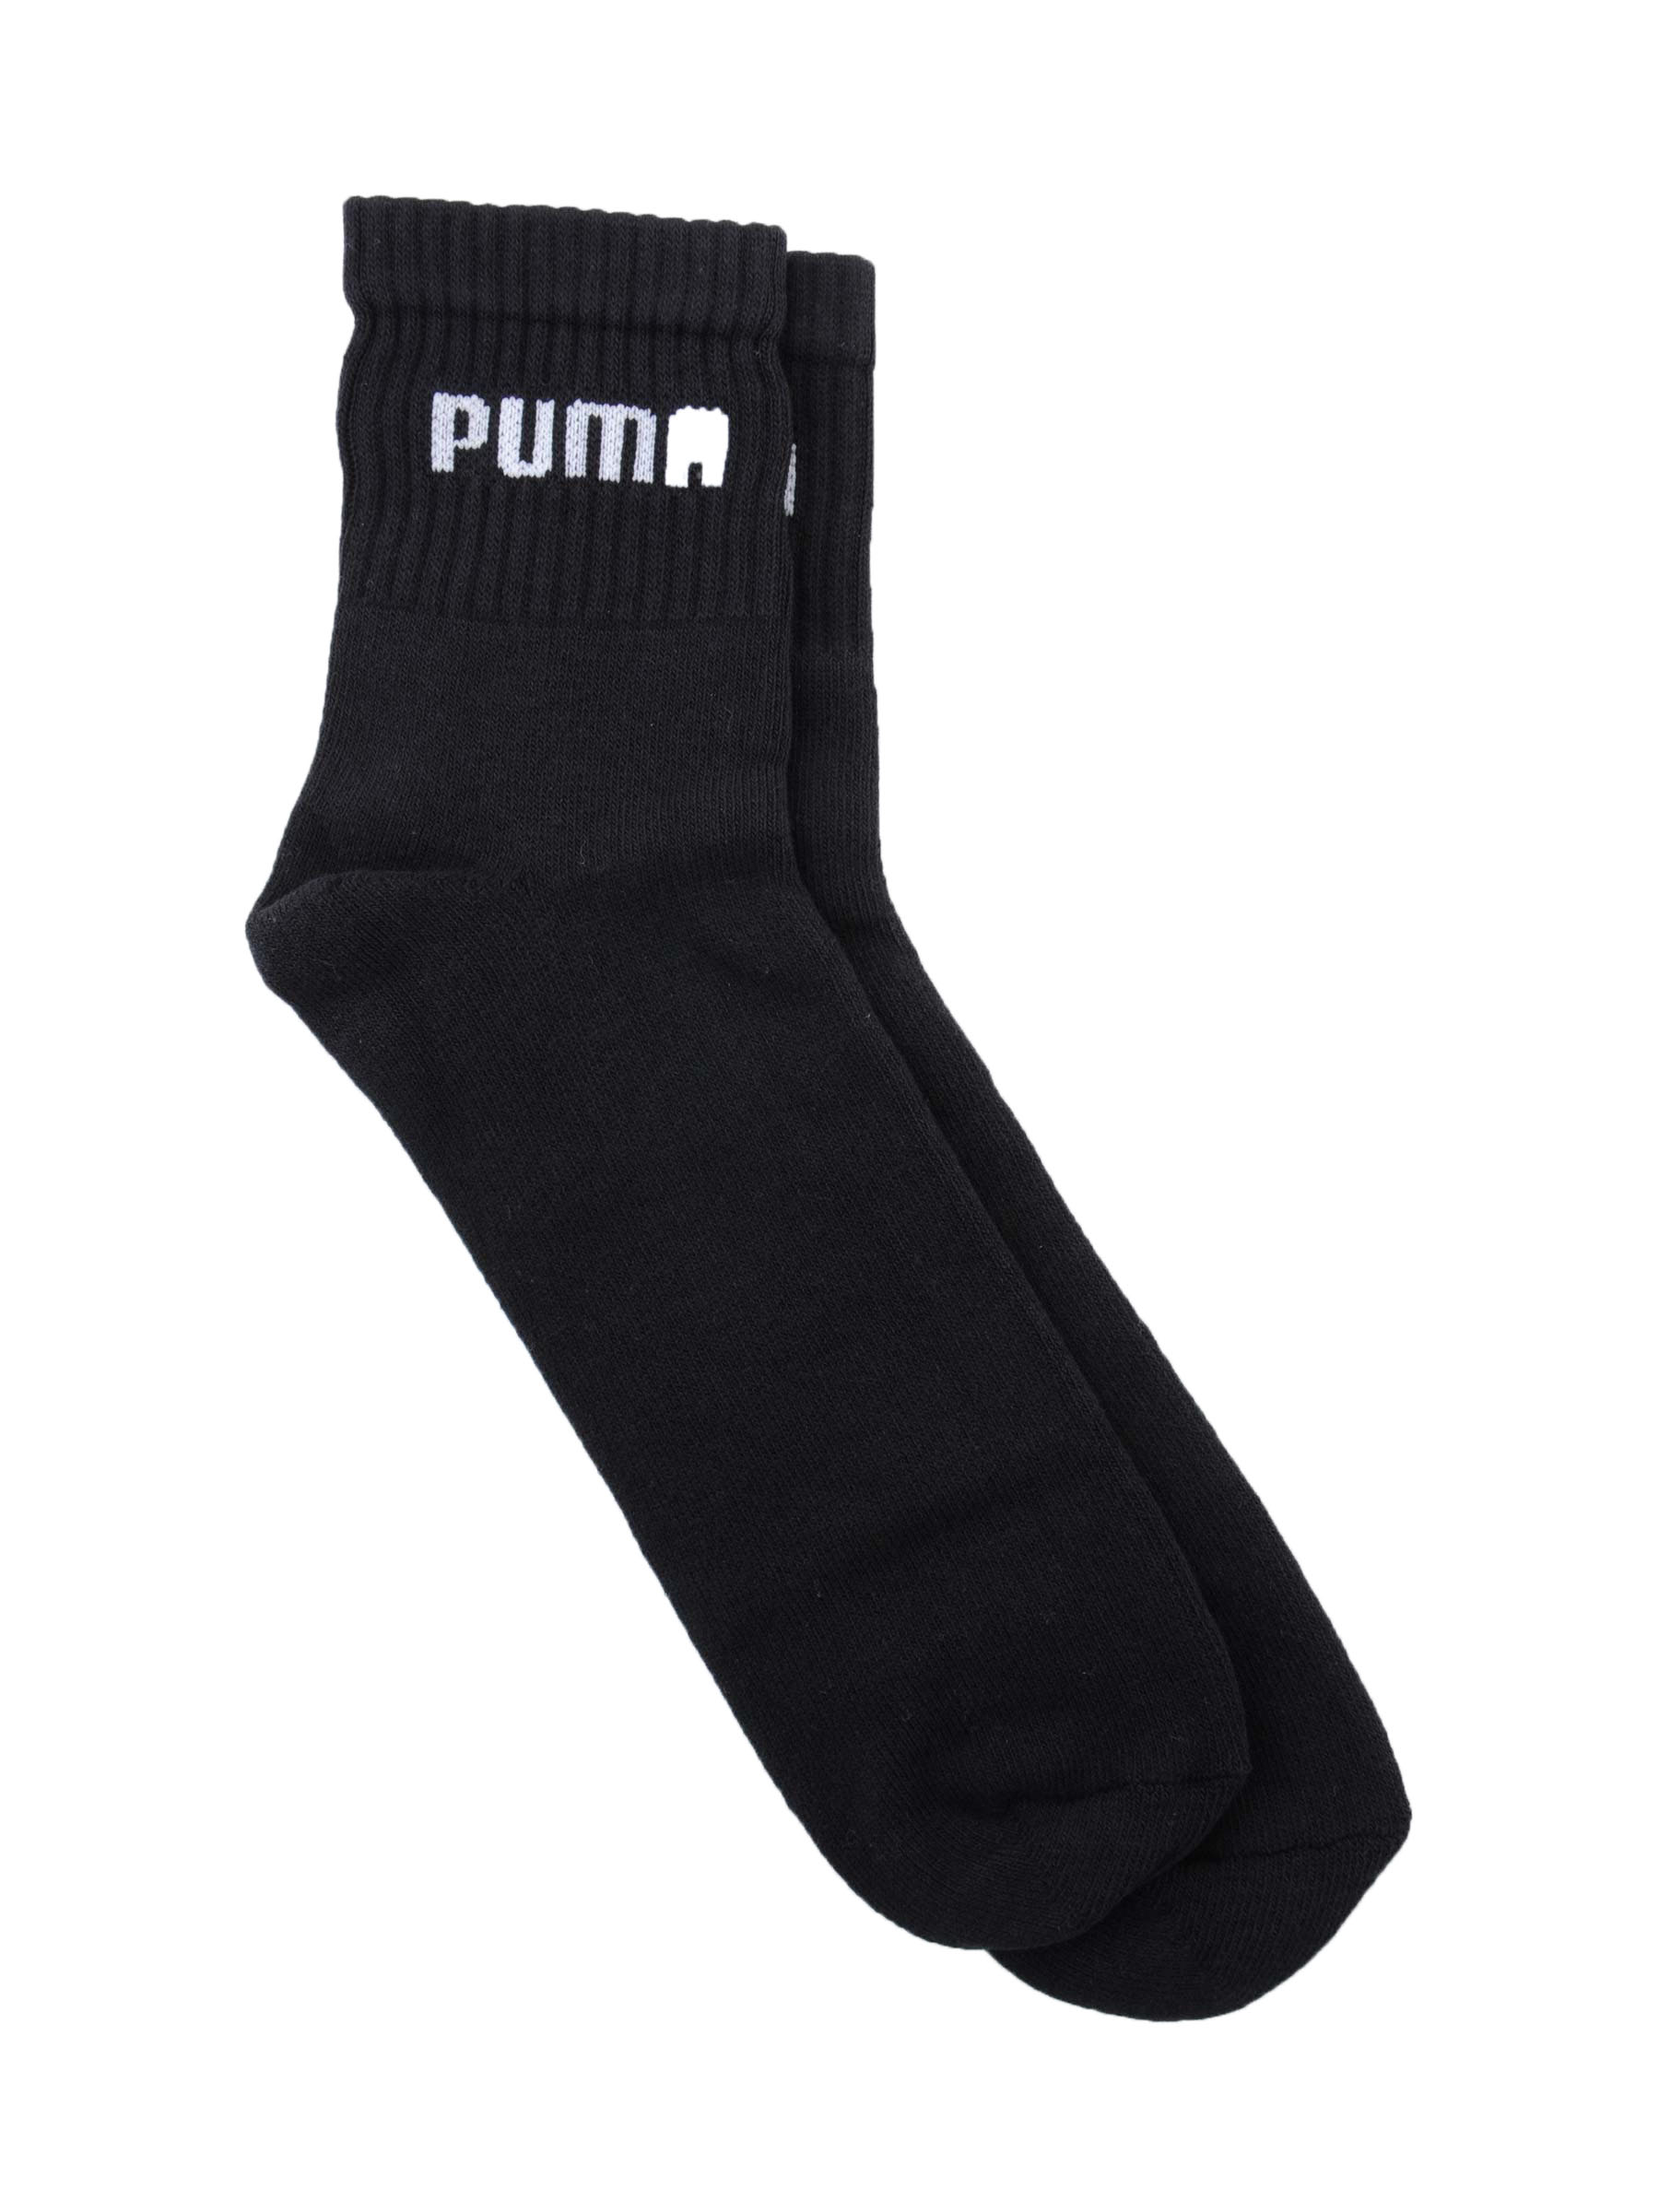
Puma Men Sports Black Socks
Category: Accessories / Socks / Socks
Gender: Men
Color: Black
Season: Fall 2011
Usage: Sports